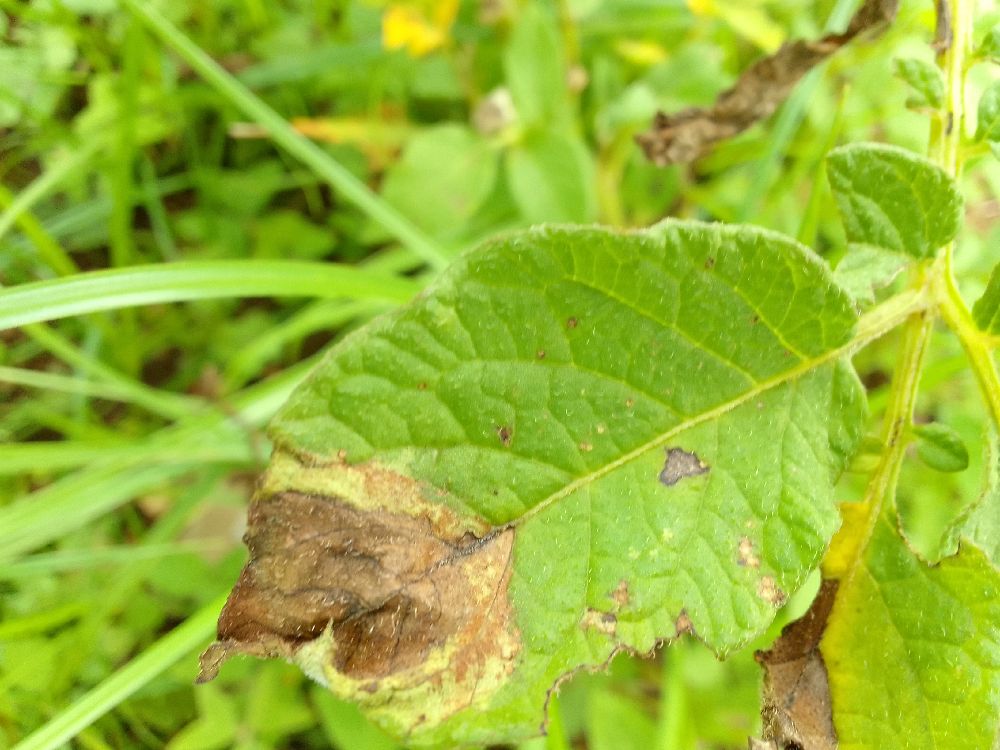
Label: Late blight